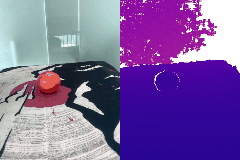
Label: tomato